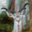
Label: deer